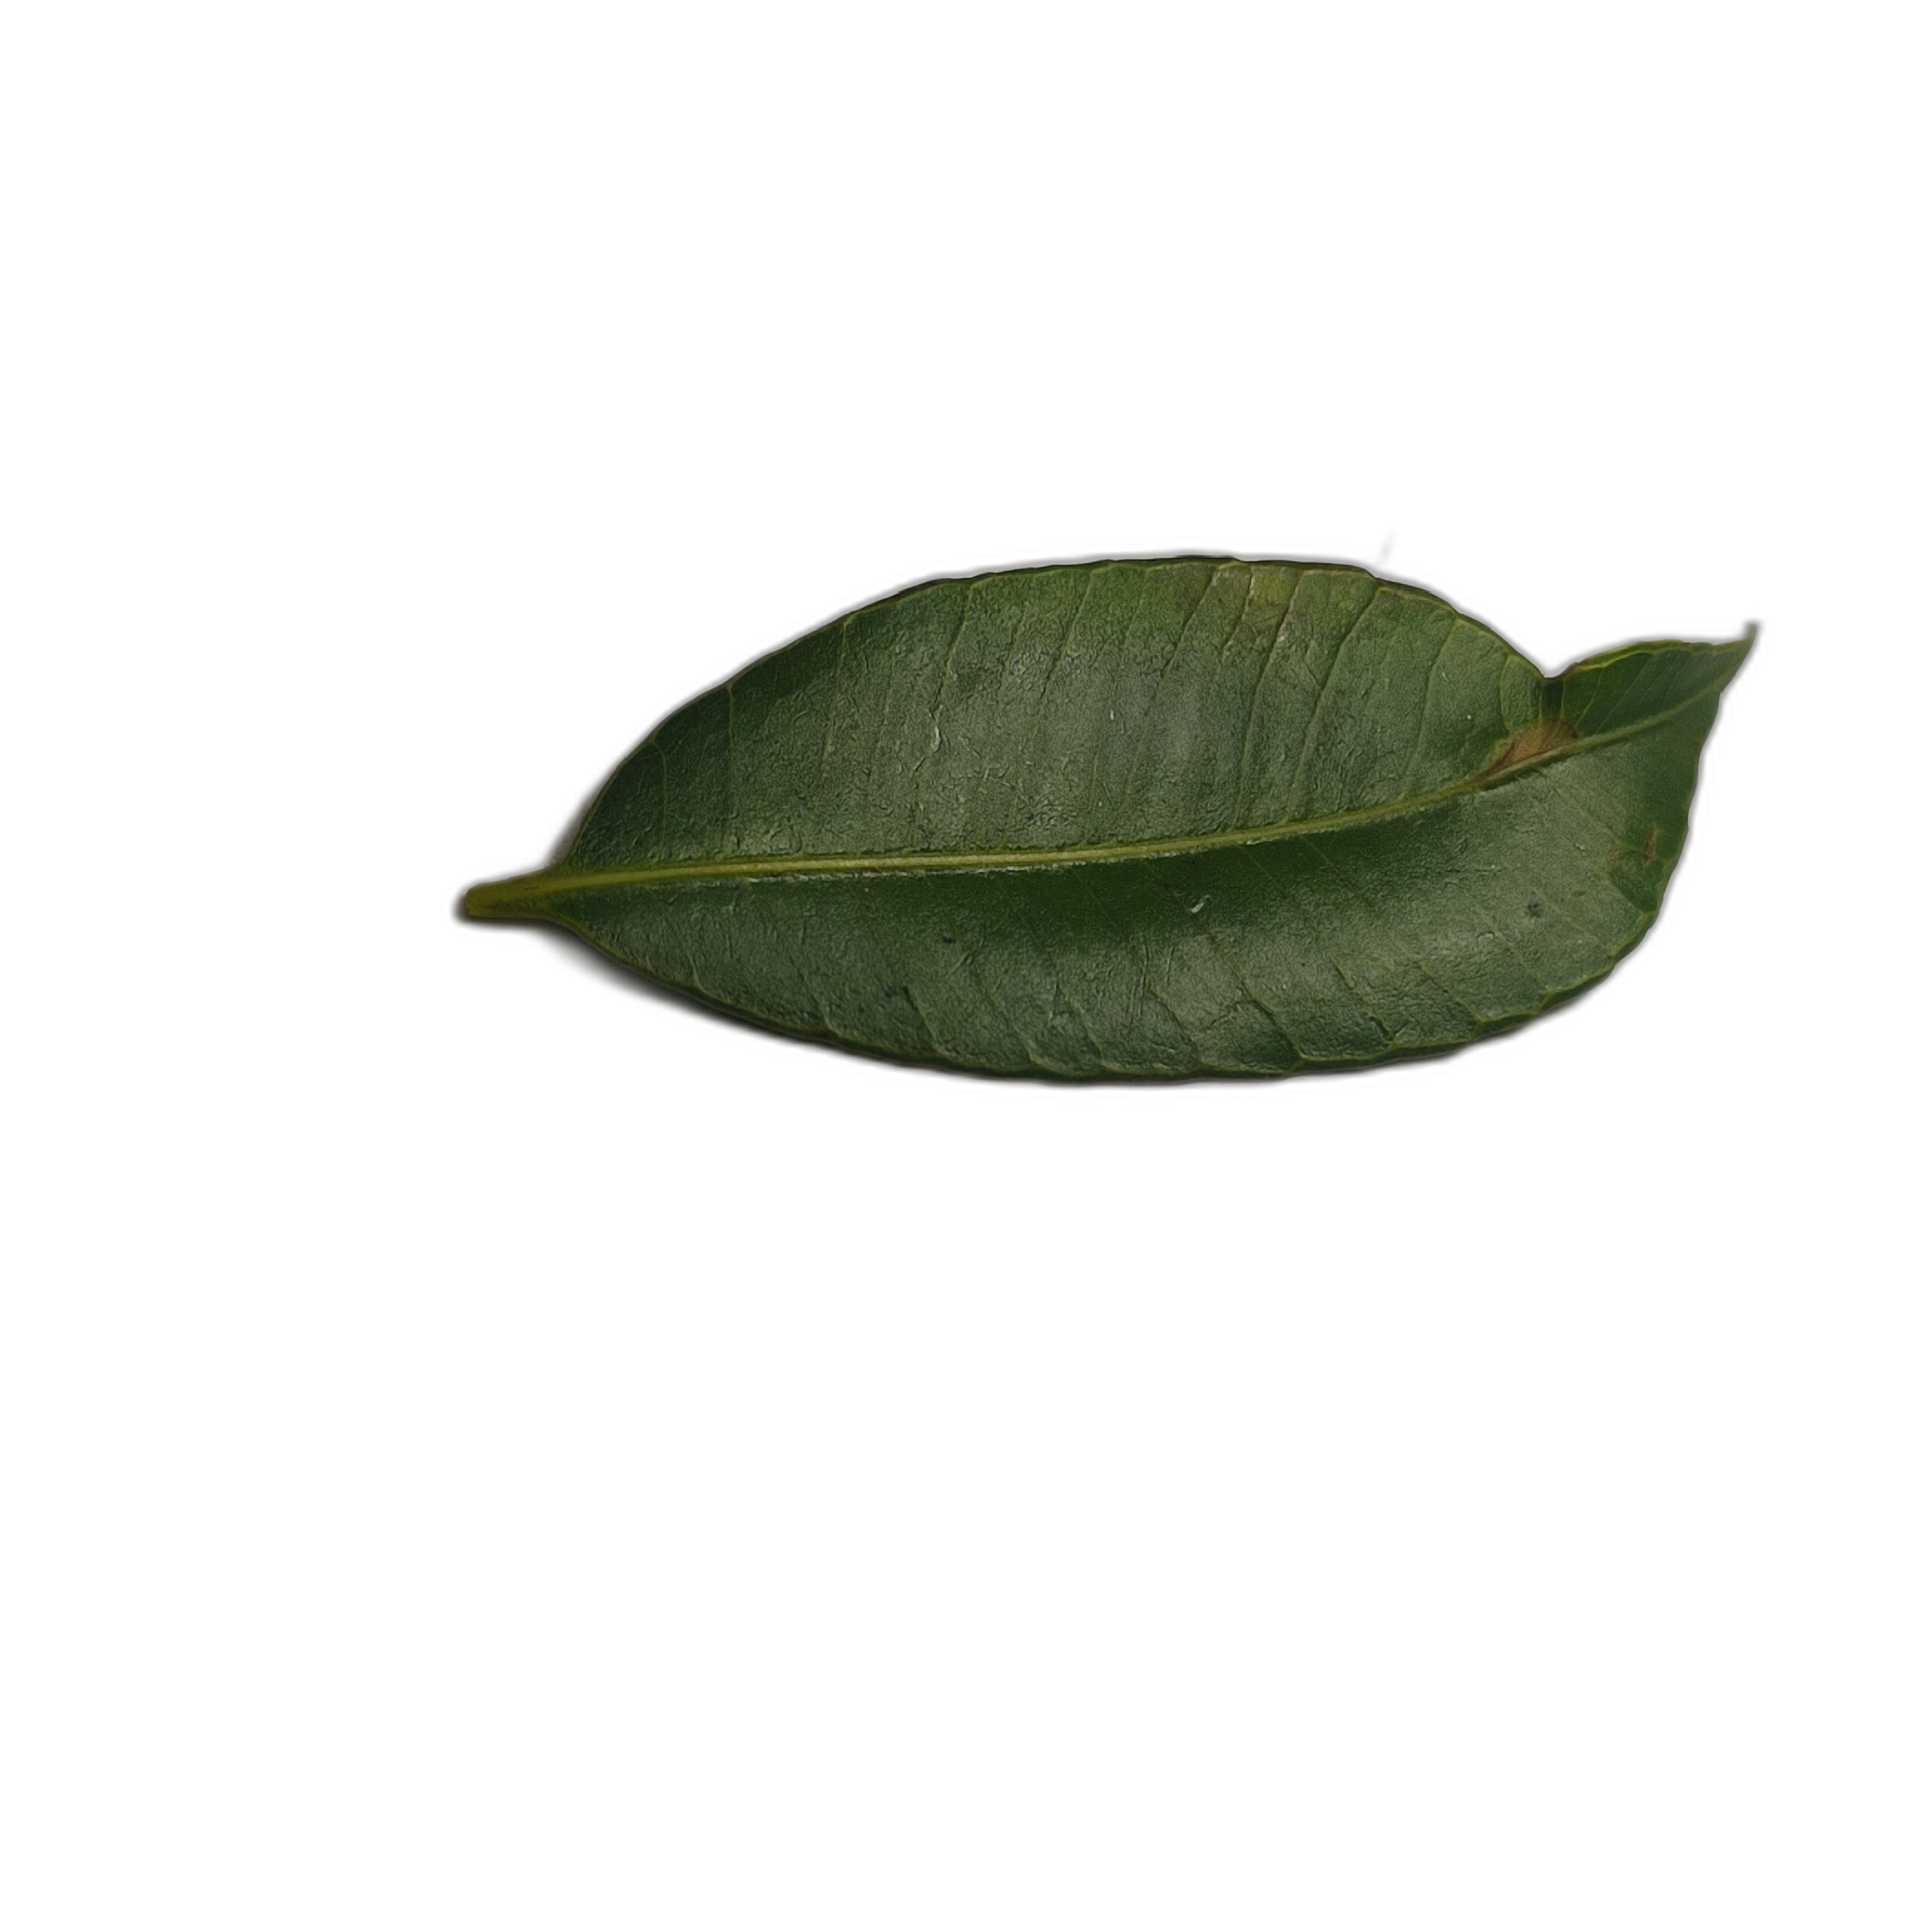
Label: healthy